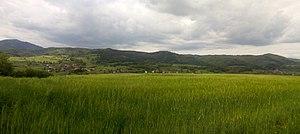
Hauteurs de Vorey (Les Terrases - Le Poux) vu de Sanimaux
Vorey, appelé dans sa forme longue Vorey-sur-Arzon, ou Vorèi en occitan, est une commune française située dans le département de la Haute-Loire en région Auvergne-Rhône-Alpes.